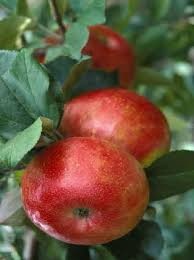
Label: apple